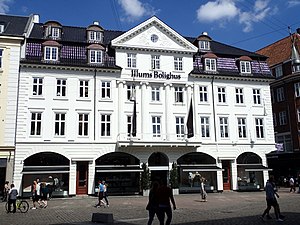
Lille Torv / Notable bygninger
Det Hvide Palæ.
Det Hvide Palæ, Lille Torv 2. Hovedbygning og sidst opførte af Det Meulengrachtske Palæ.
Lille Torv er en plads i Indre By i Aarhus, Danmark. Den ligger mellem Store Torv og gaden Immervad i det historiske Latinerkvarter, og det er en af de ældste pladser i byen. Gaderne Vestergade, Guldsmedgade, Immervad og Badstuegade går alle ud fra Lille Torv. I dag bruges det til forskellige events og festivaler. På pladsen ligger også Det Meulengrachtske Palæ og den fredede Jydsk Handels- og Landbrugsbank fra 1900.